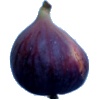
Label: Fig 1